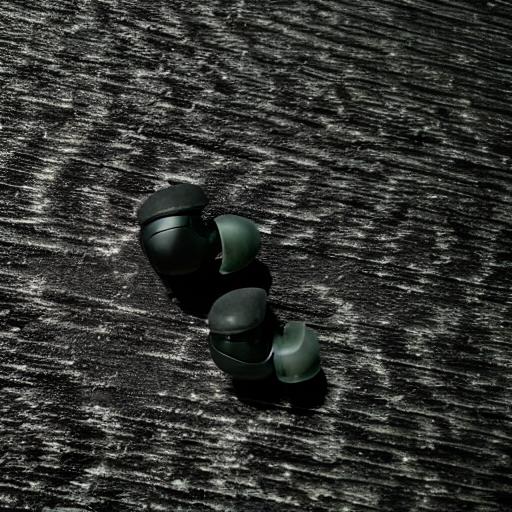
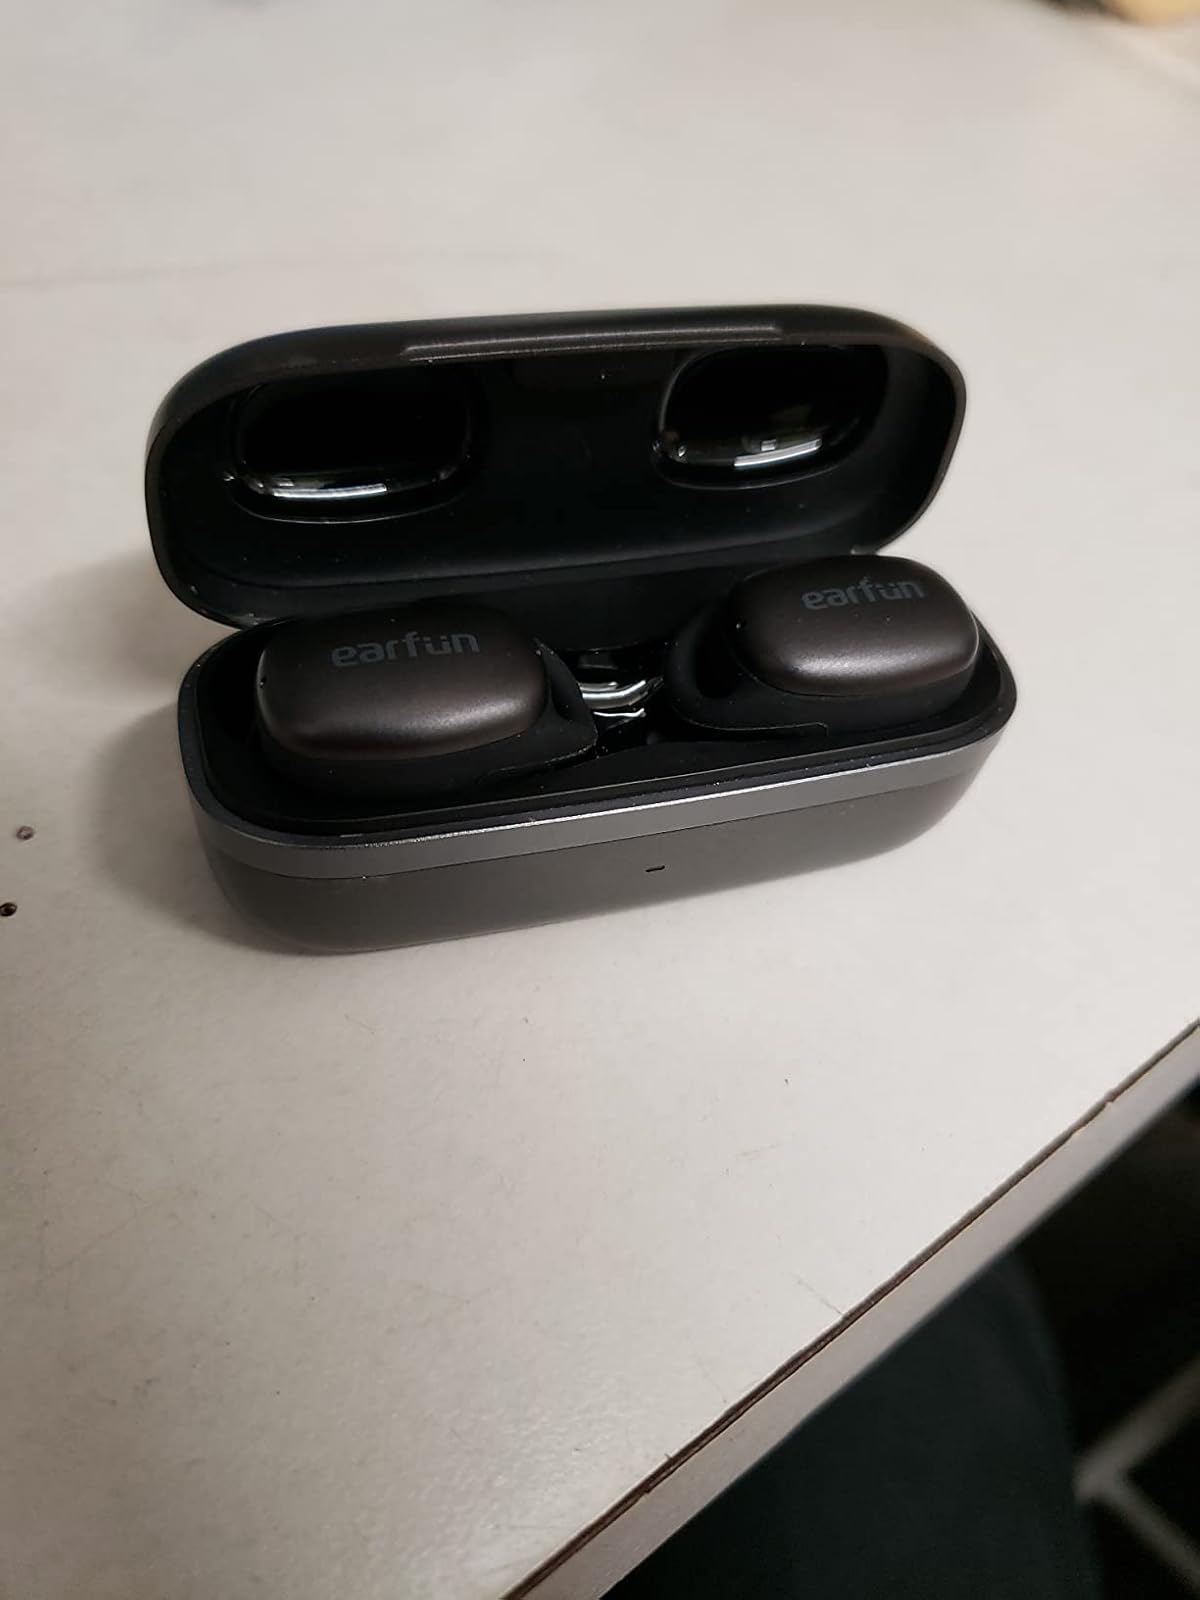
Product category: earbuds
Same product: no